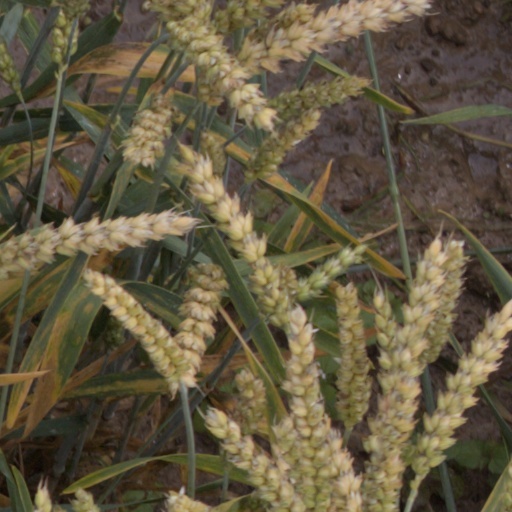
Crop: wheat